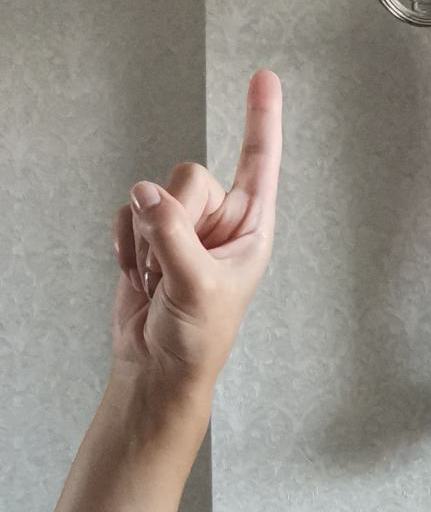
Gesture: one